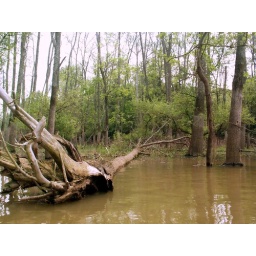
Kayaking in May 2007 - paddled up to this large dead tree in some very shallow water